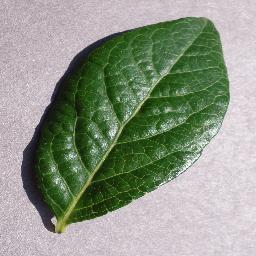
Label: Blueberry___healthy